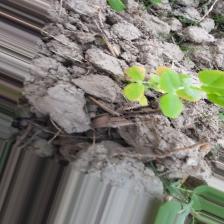
Label: Normal